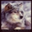
Label: wolf